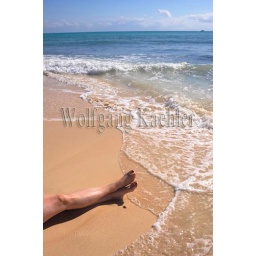
Mexico, near cancun, playa del carman, feet on white sand beach